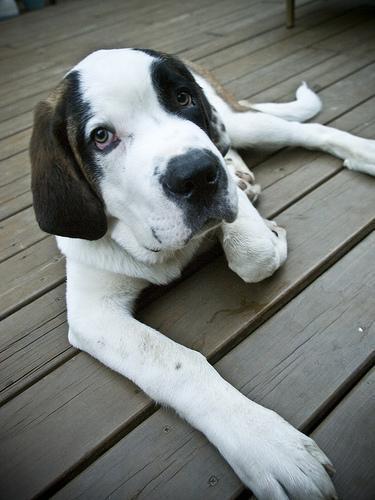
saint bernard